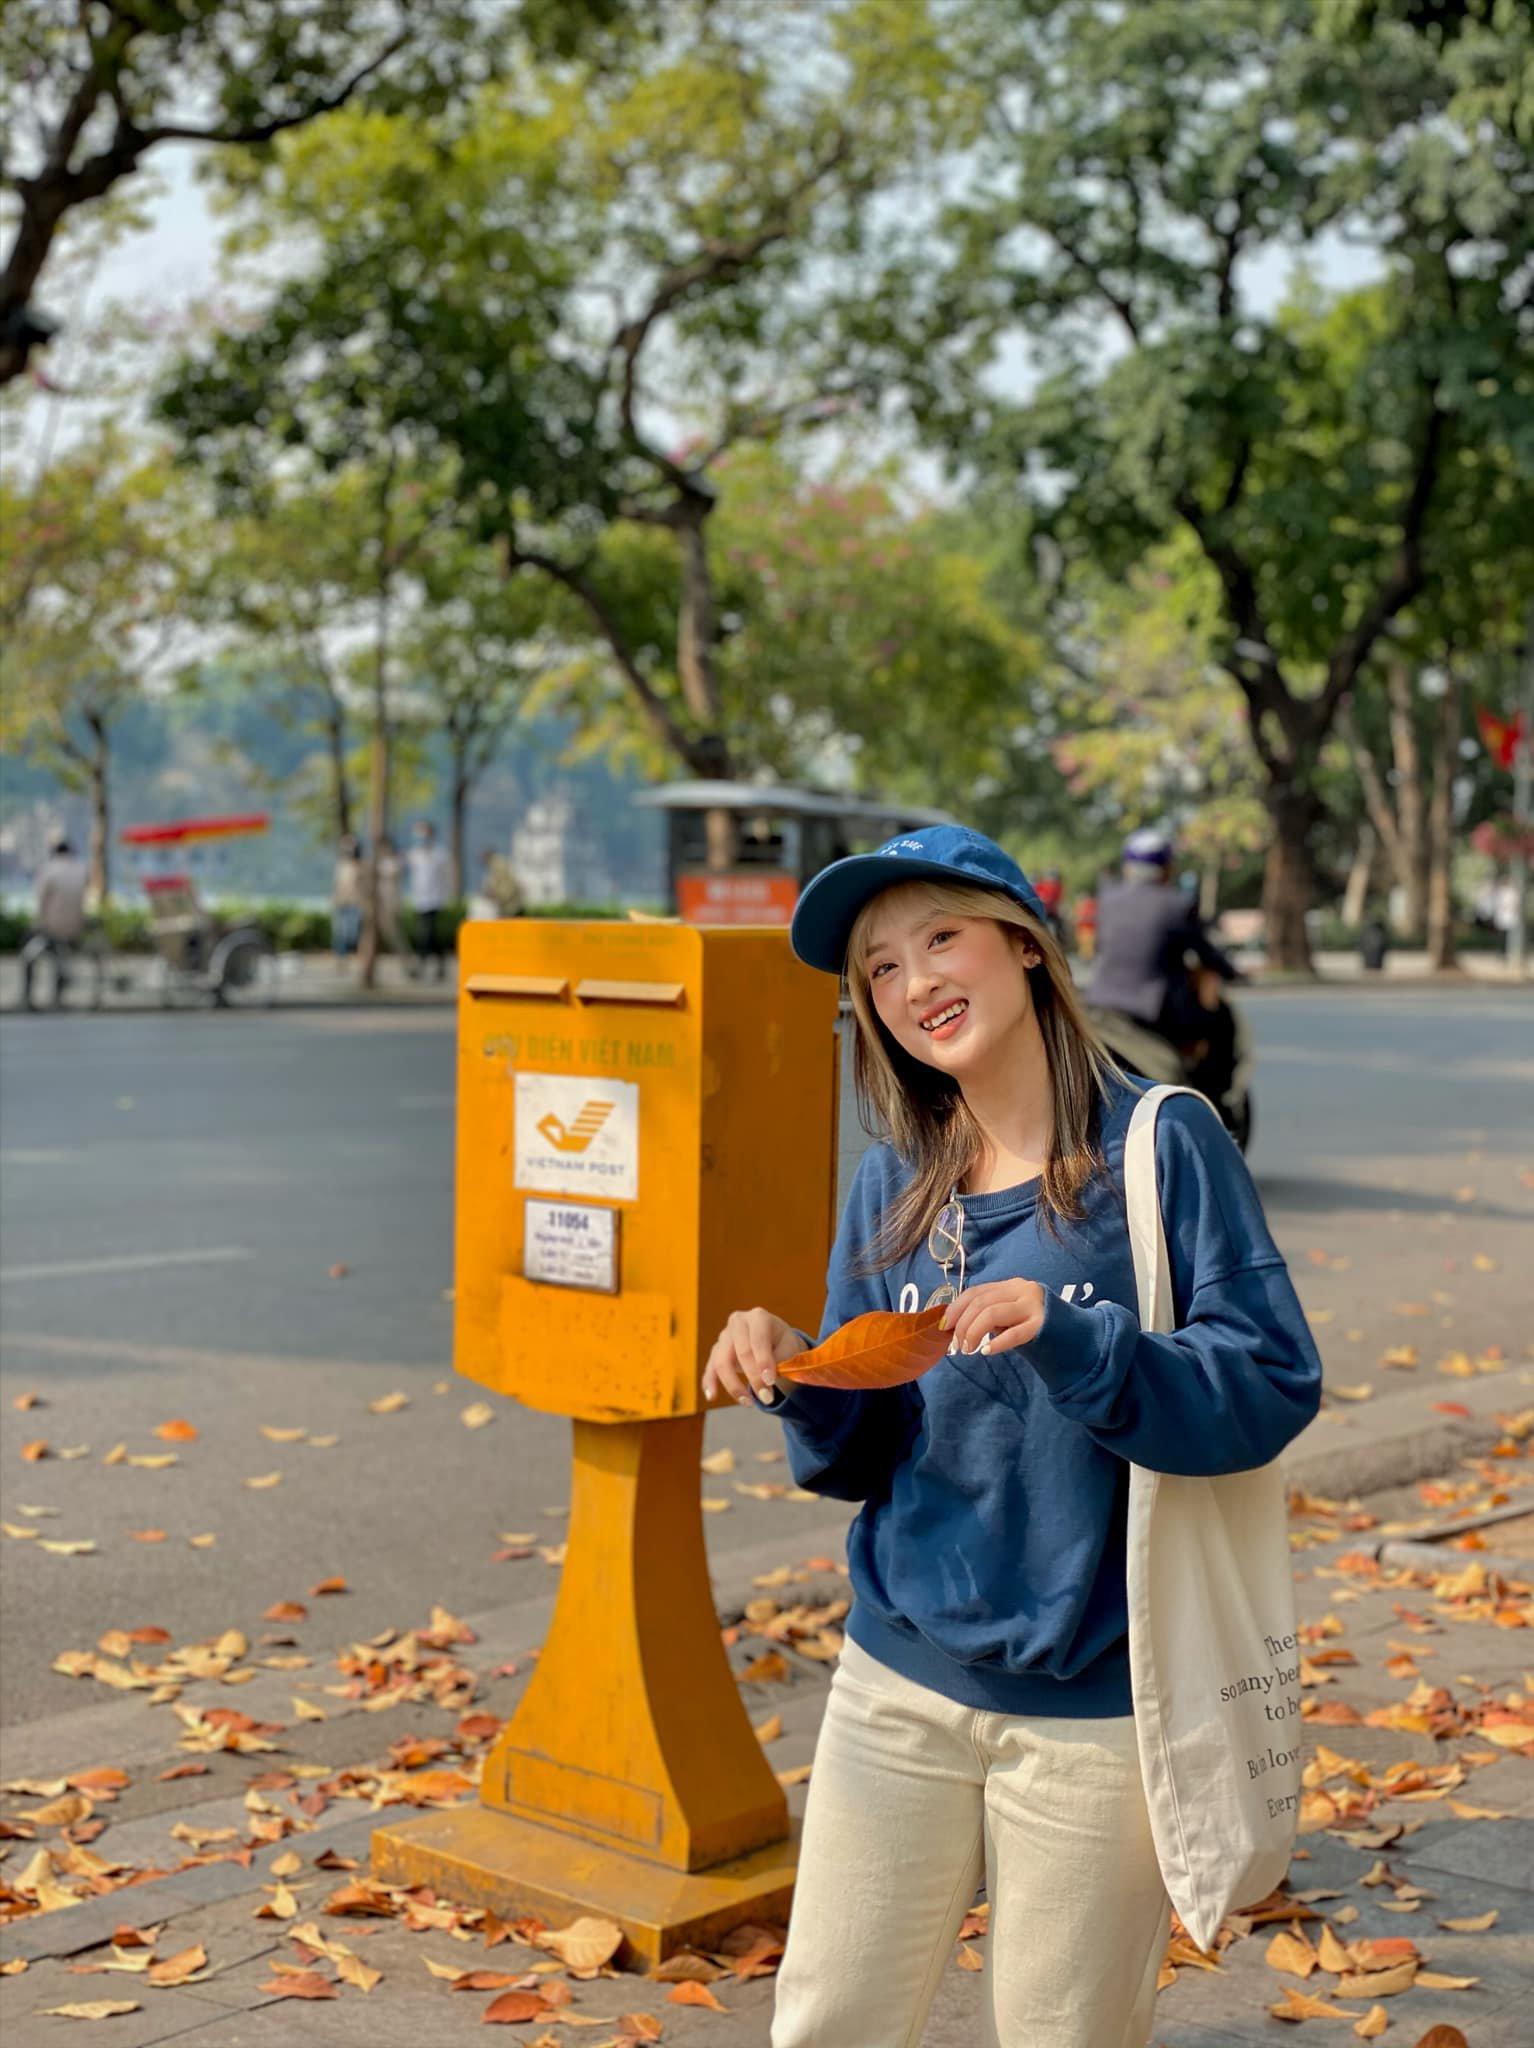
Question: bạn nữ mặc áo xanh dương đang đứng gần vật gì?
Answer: gần một thùng đựng thư